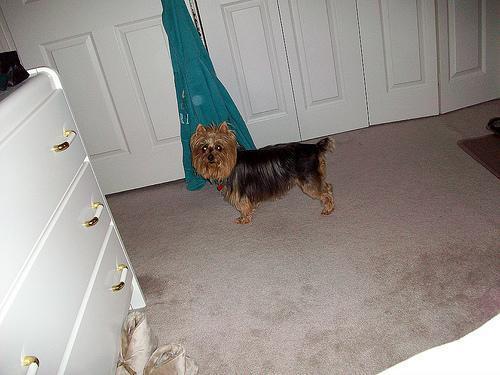
Australian_terrier